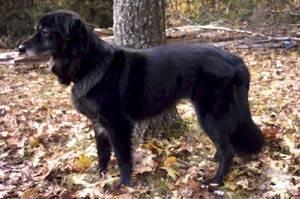
dog